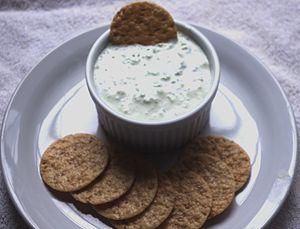
La pâte à tartiner bénédictine ou bénédictine est une pâte à tartiner à base de concombres et de fromage à la crème.